Pont-Audemer Spaniel

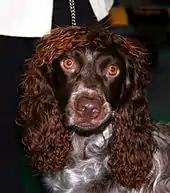
Head of a Pont-Audemer Spaniel

Though hardy, as well as hard-working, the breed has the typical spaniel traits of being easy to train, gentle, and affectionate. The dogs are known to have a fun-loving quality and in France are said to be "le petit clown des marais" (the little clown of the marshes).